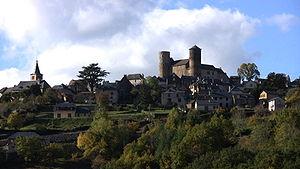
Vue générale, Pomayrols Aveyron France
Pomayrols est une commune française, située dans le département de l'Aveyron en région Occitanie.